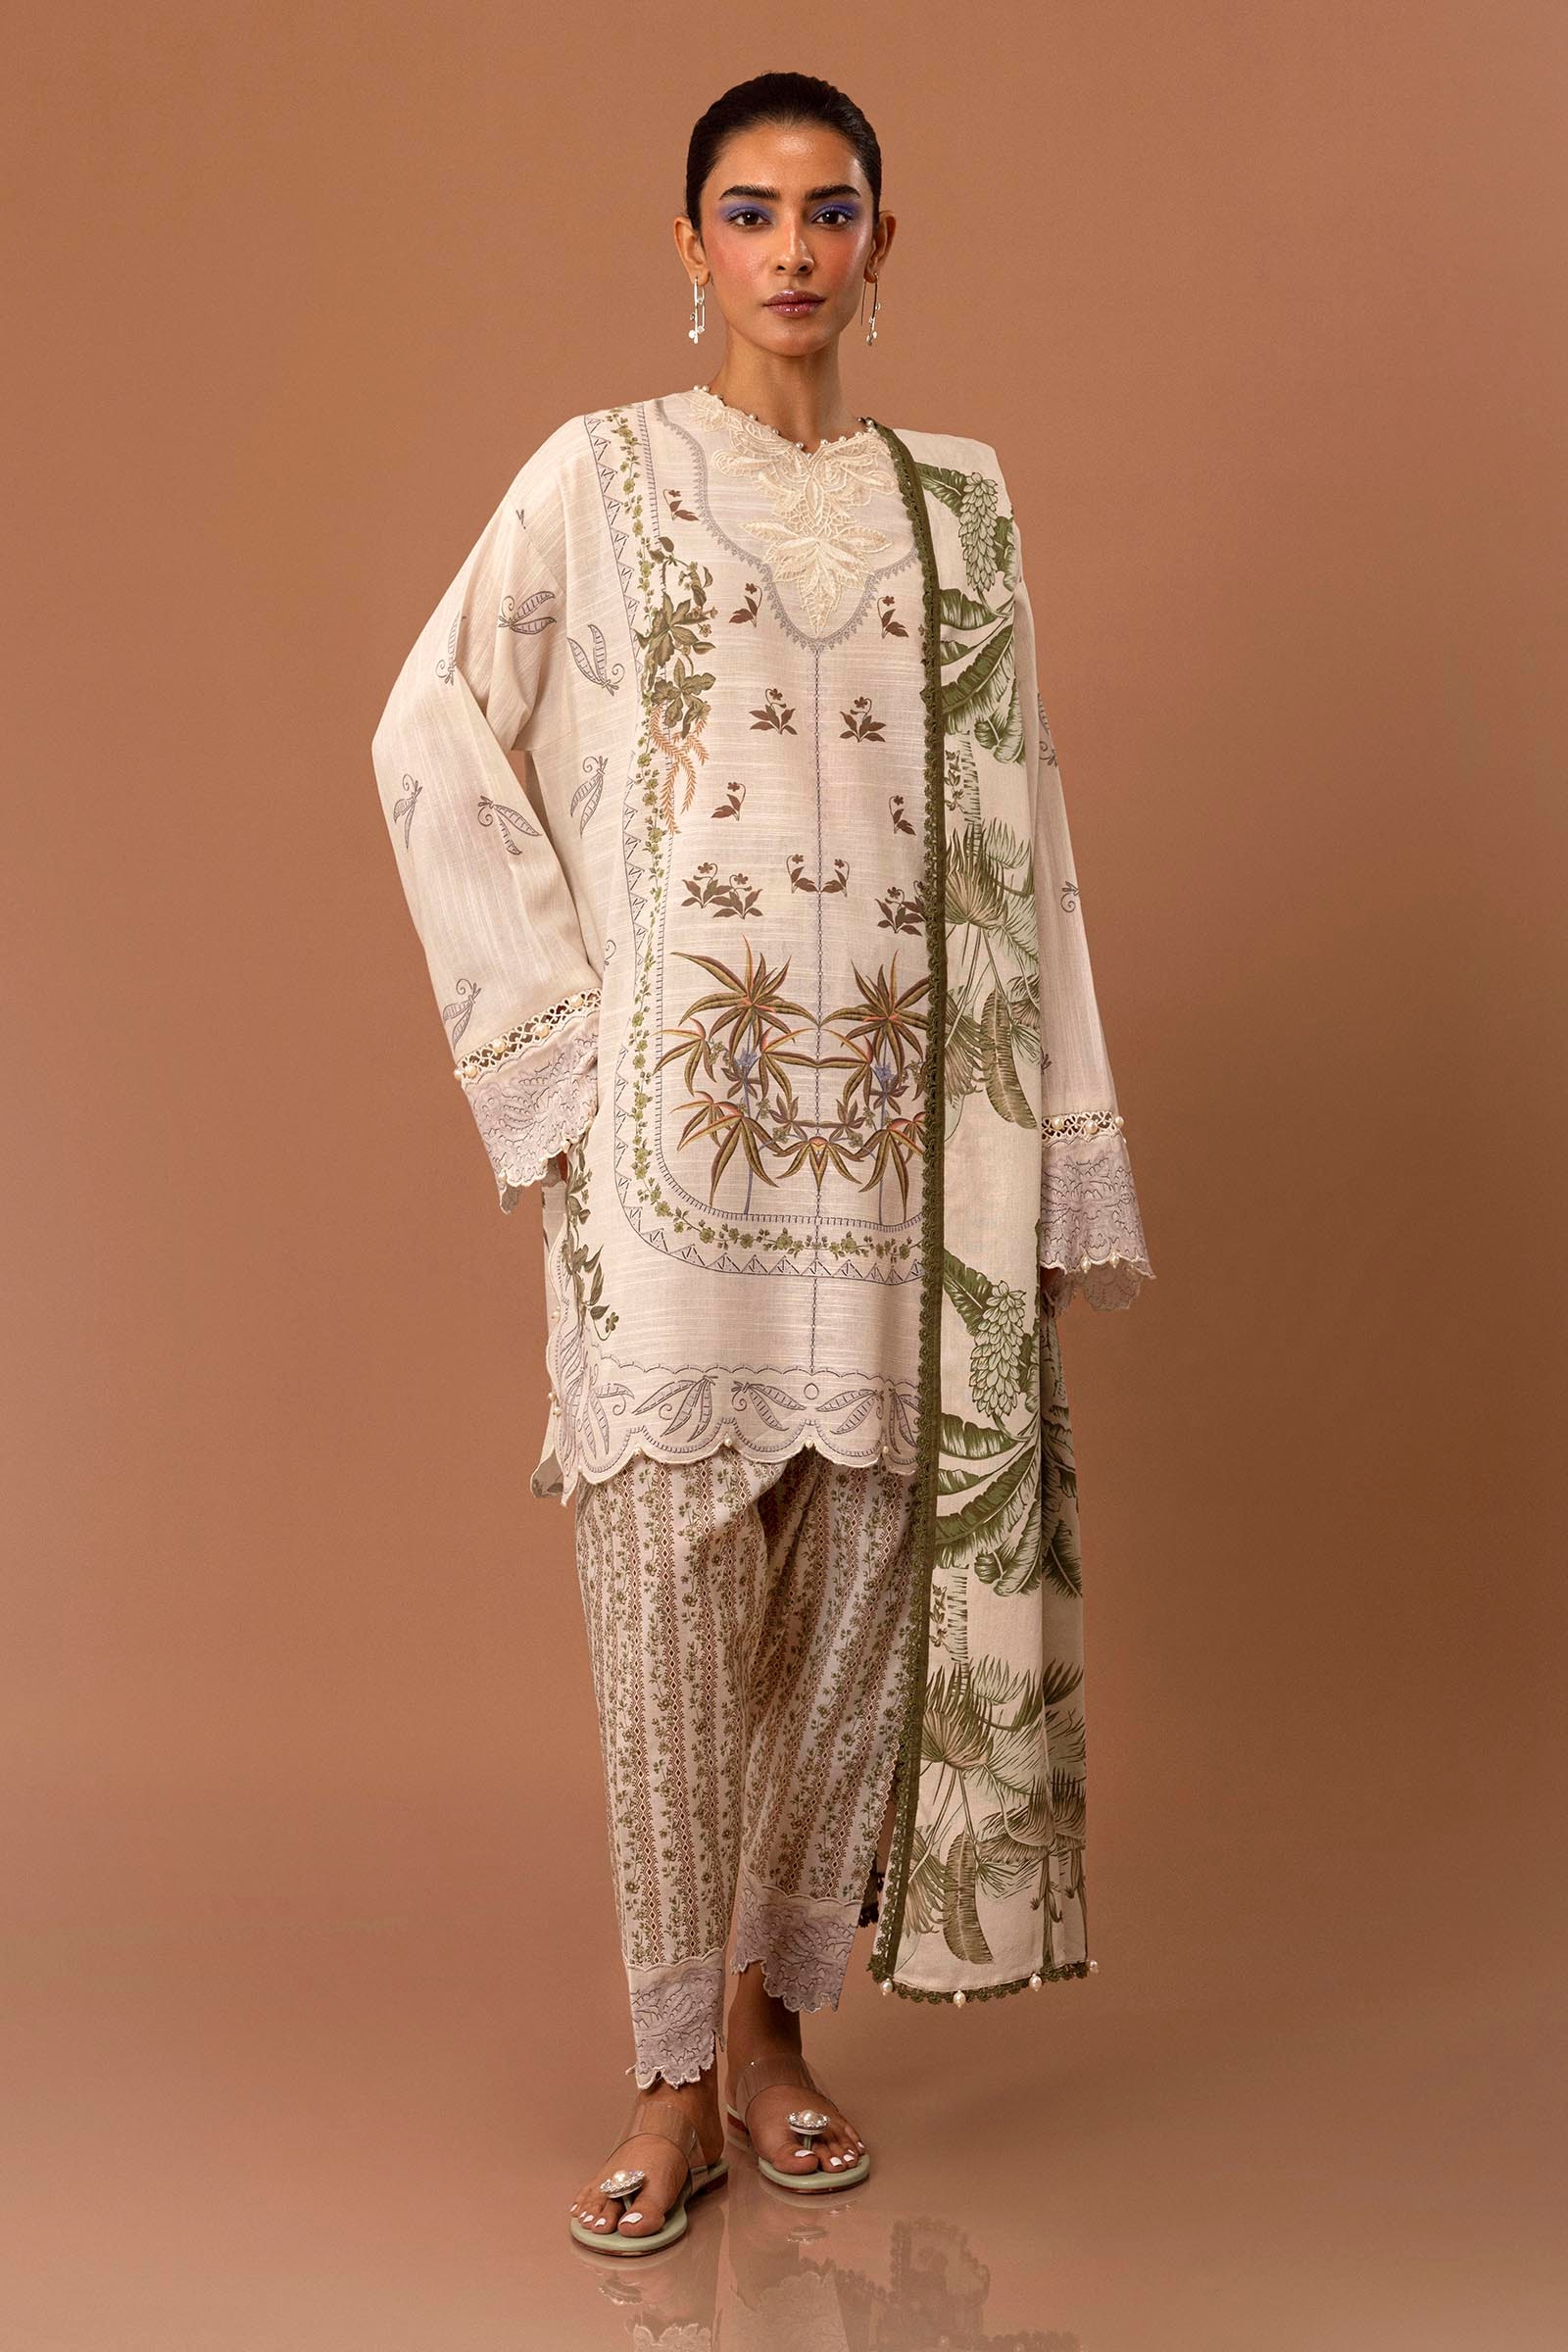
beige multi kurta pant set